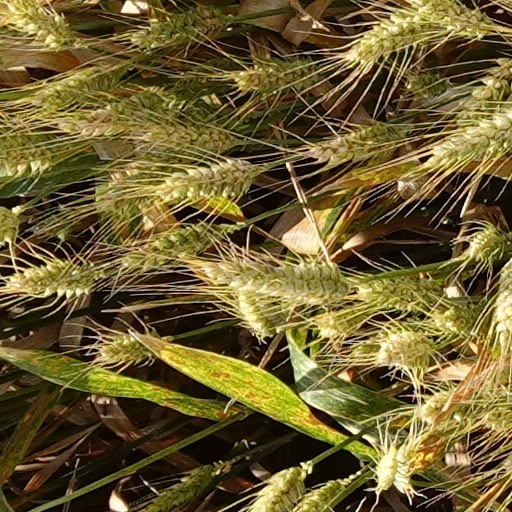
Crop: wheat